Francisco Guterres

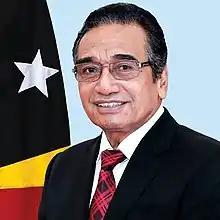
Official portrait, 2017

Francisco Guterres, popularly known as Lú-Olo (born 7 September 1954), is an East Timorese politician who served as 6th president of East Timor from 2017 to 2022. He is also the president of the political party Fretilin, and he was the first president of the National Parliament of East Timor from 2002 to 2007.